William Wentworth

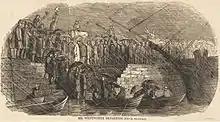
Wentworth leaving Sydney, 1854

Wentworth was also key to the establishment of the University of Sydney, one of the first public, non-denominational and secular universities in the British Empire. It came about when Wentworth and Sir Charles Nicholson, a graduate from the University of Edinburgh Medical School, tabled a plan to expand the existing Sydney College – of which Wentworth was on the governing council – into a university. Wentworth argued that a state secular university was imperative for the growth of a society aspiring towards self-government, and that it would provide the opportunity for "the child of every class, to become great and useful in the destinies of his country".